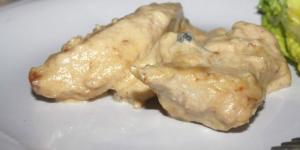
pechuga de pollo a la pimienta con nata